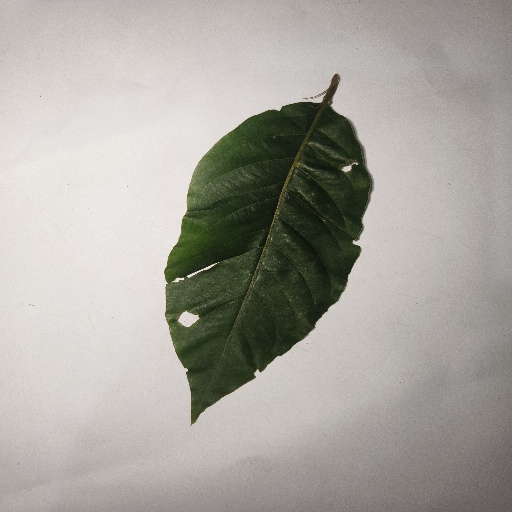
Species: HariTaki
Leaf condition: Shot Hole